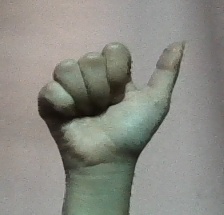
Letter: dhad